William Etty

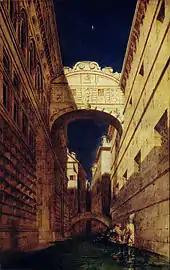
"The Bridge of Sighs, Venice" (1835) was painted from pencil sketches made by Etty during his 1822 visit.

Feeling unsettled, Etty left Rome for Venice, intending to remain there for 10 days and then return to England. Evans preferred to remain in Rome, so Etty travelled alone, pausing briefly in Florence and in Ferrara (where he stopped to kiss the armchair of Ludovico Ariosto). The painter Charles Lock Eastlake, then resident in Rome, had provided Etty with a letter of introduction to Harry D'Orville, British vice consul in Venice; D'Orville was so impressed with Etty that he arranged for him to stay in his own house, rather than in lodgings. Etty had long considered Venice his spiritual home and "the hope and idol of my professional life", and had often wondered why, given its artistic importance, so few English travellers visited the city. He was not disappointed. Throughout the remainder of his life, he looked back on his visit to Venice with great fondness, writing shortly before his death that "Venezia, cara Venezia! thy pictured glories haunt my fancy now!"